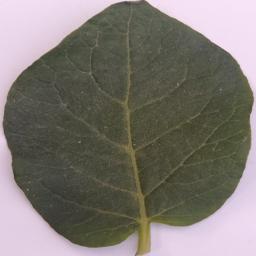
Label: Potato___Healthy